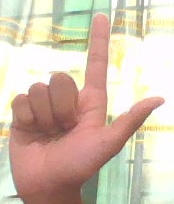
ASL sign: L